Sir Robert Glasgow

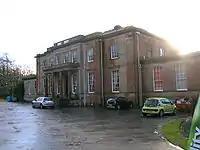
Montgreenan House, commissioned by Robert Glasgow

Sir Robert Glasgow of Montgreenan (1747–1827) was a Scottish landowner, West Indies merchant, and plantation owner. He was involved in the transatlantic slave economy and commissioned the Georgian mansion at Montgreenan in Ayrshire.